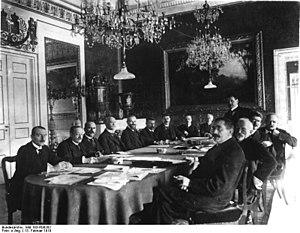
Le cabinet Scheidemann est le gouvernement du Reich allemand entre le 13 février et le 20 juin 1919, sous l'Assemblée nationale constituante.
Ulrich Karl Paul Rauscher était un journaliste, écrivain et diplomate allemand.
George Gothein est un homme politique allemand, né le 15 août 1857 à Neumarkt in Schlesien et mort le 22 mars 1940 à Berlin.